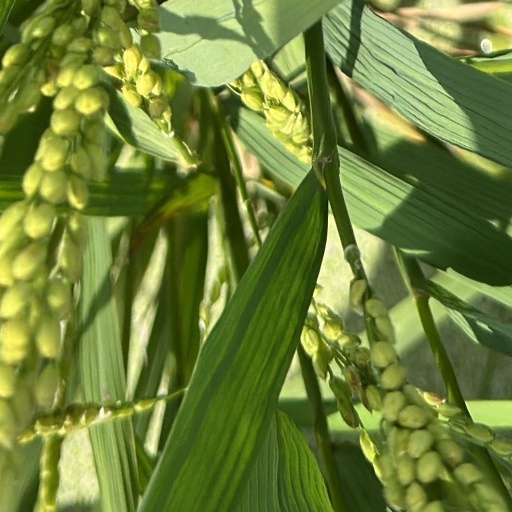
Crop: rice